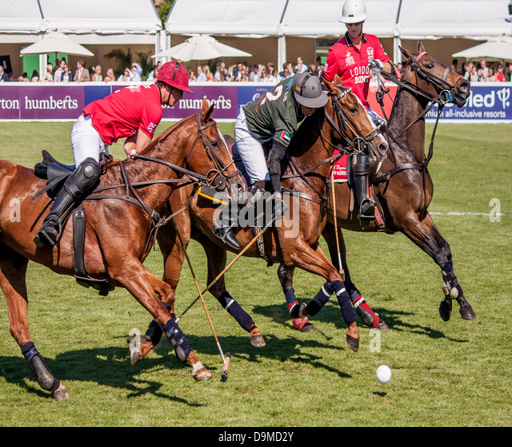
action at a polo match